Zidqa brikha

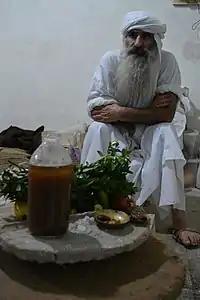
Ganzibra Najah Choheili waiting for two tarmidia and shgandia to join him to start performing "zidqa brikha", the final ritual for the masiqta, during the 2015 Parwanaya festival in Ahvaz, Iran.

In Mandaeism, the zidqa brikha (or "zidqa brika") is a type of ritual meal blessed by Mandaean priests. "Zidqa" means oblation and can also mean alms, while "brikha" means blessed. Unlike the lofani, which is a minor ritual meal does not require the presence of a priest, the zidqa brikha needs to be prepared by a priest.